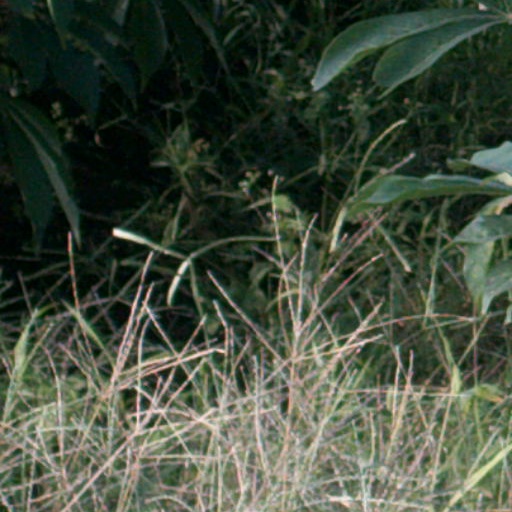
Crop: cassava